Nador railway stations

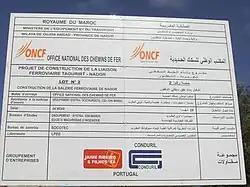
Sign regarding building railway and tunnels for it through Nador

The construction of the 117 kilometer track to Taourirt cost 1.776 million dirham (approximately €180 million). This averages to 15 MDh per kilometer. The line is relatively expensive because it has to run from the 400m-above-sea-level in the Rif mountains to Nador, which is at sea level. The construction of the underground track and station platforms also required more money than a ground-level track.